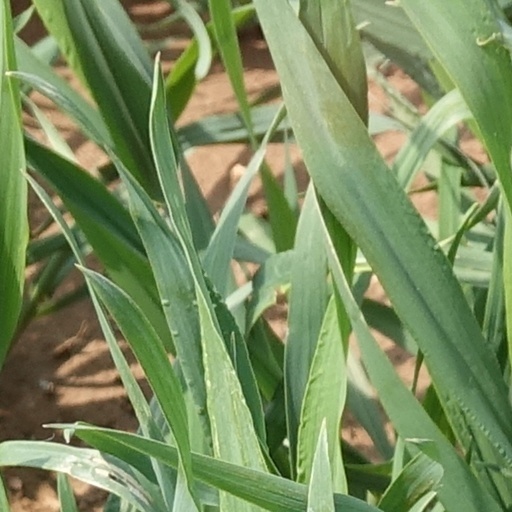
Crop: wheat